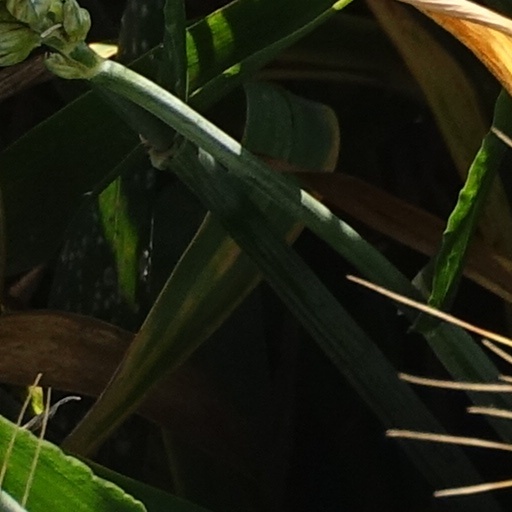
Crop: wheat